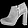
Label: Ankle boot